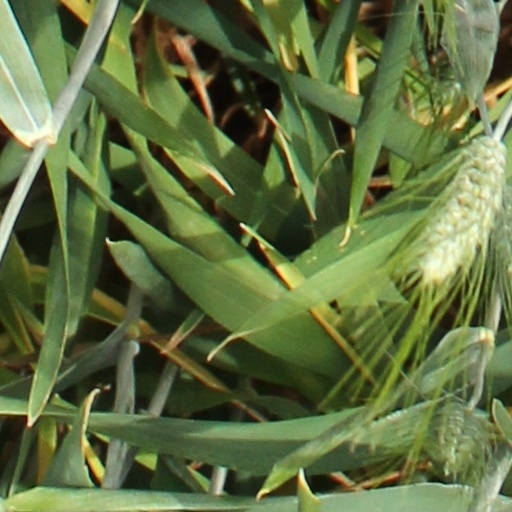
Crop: wheat